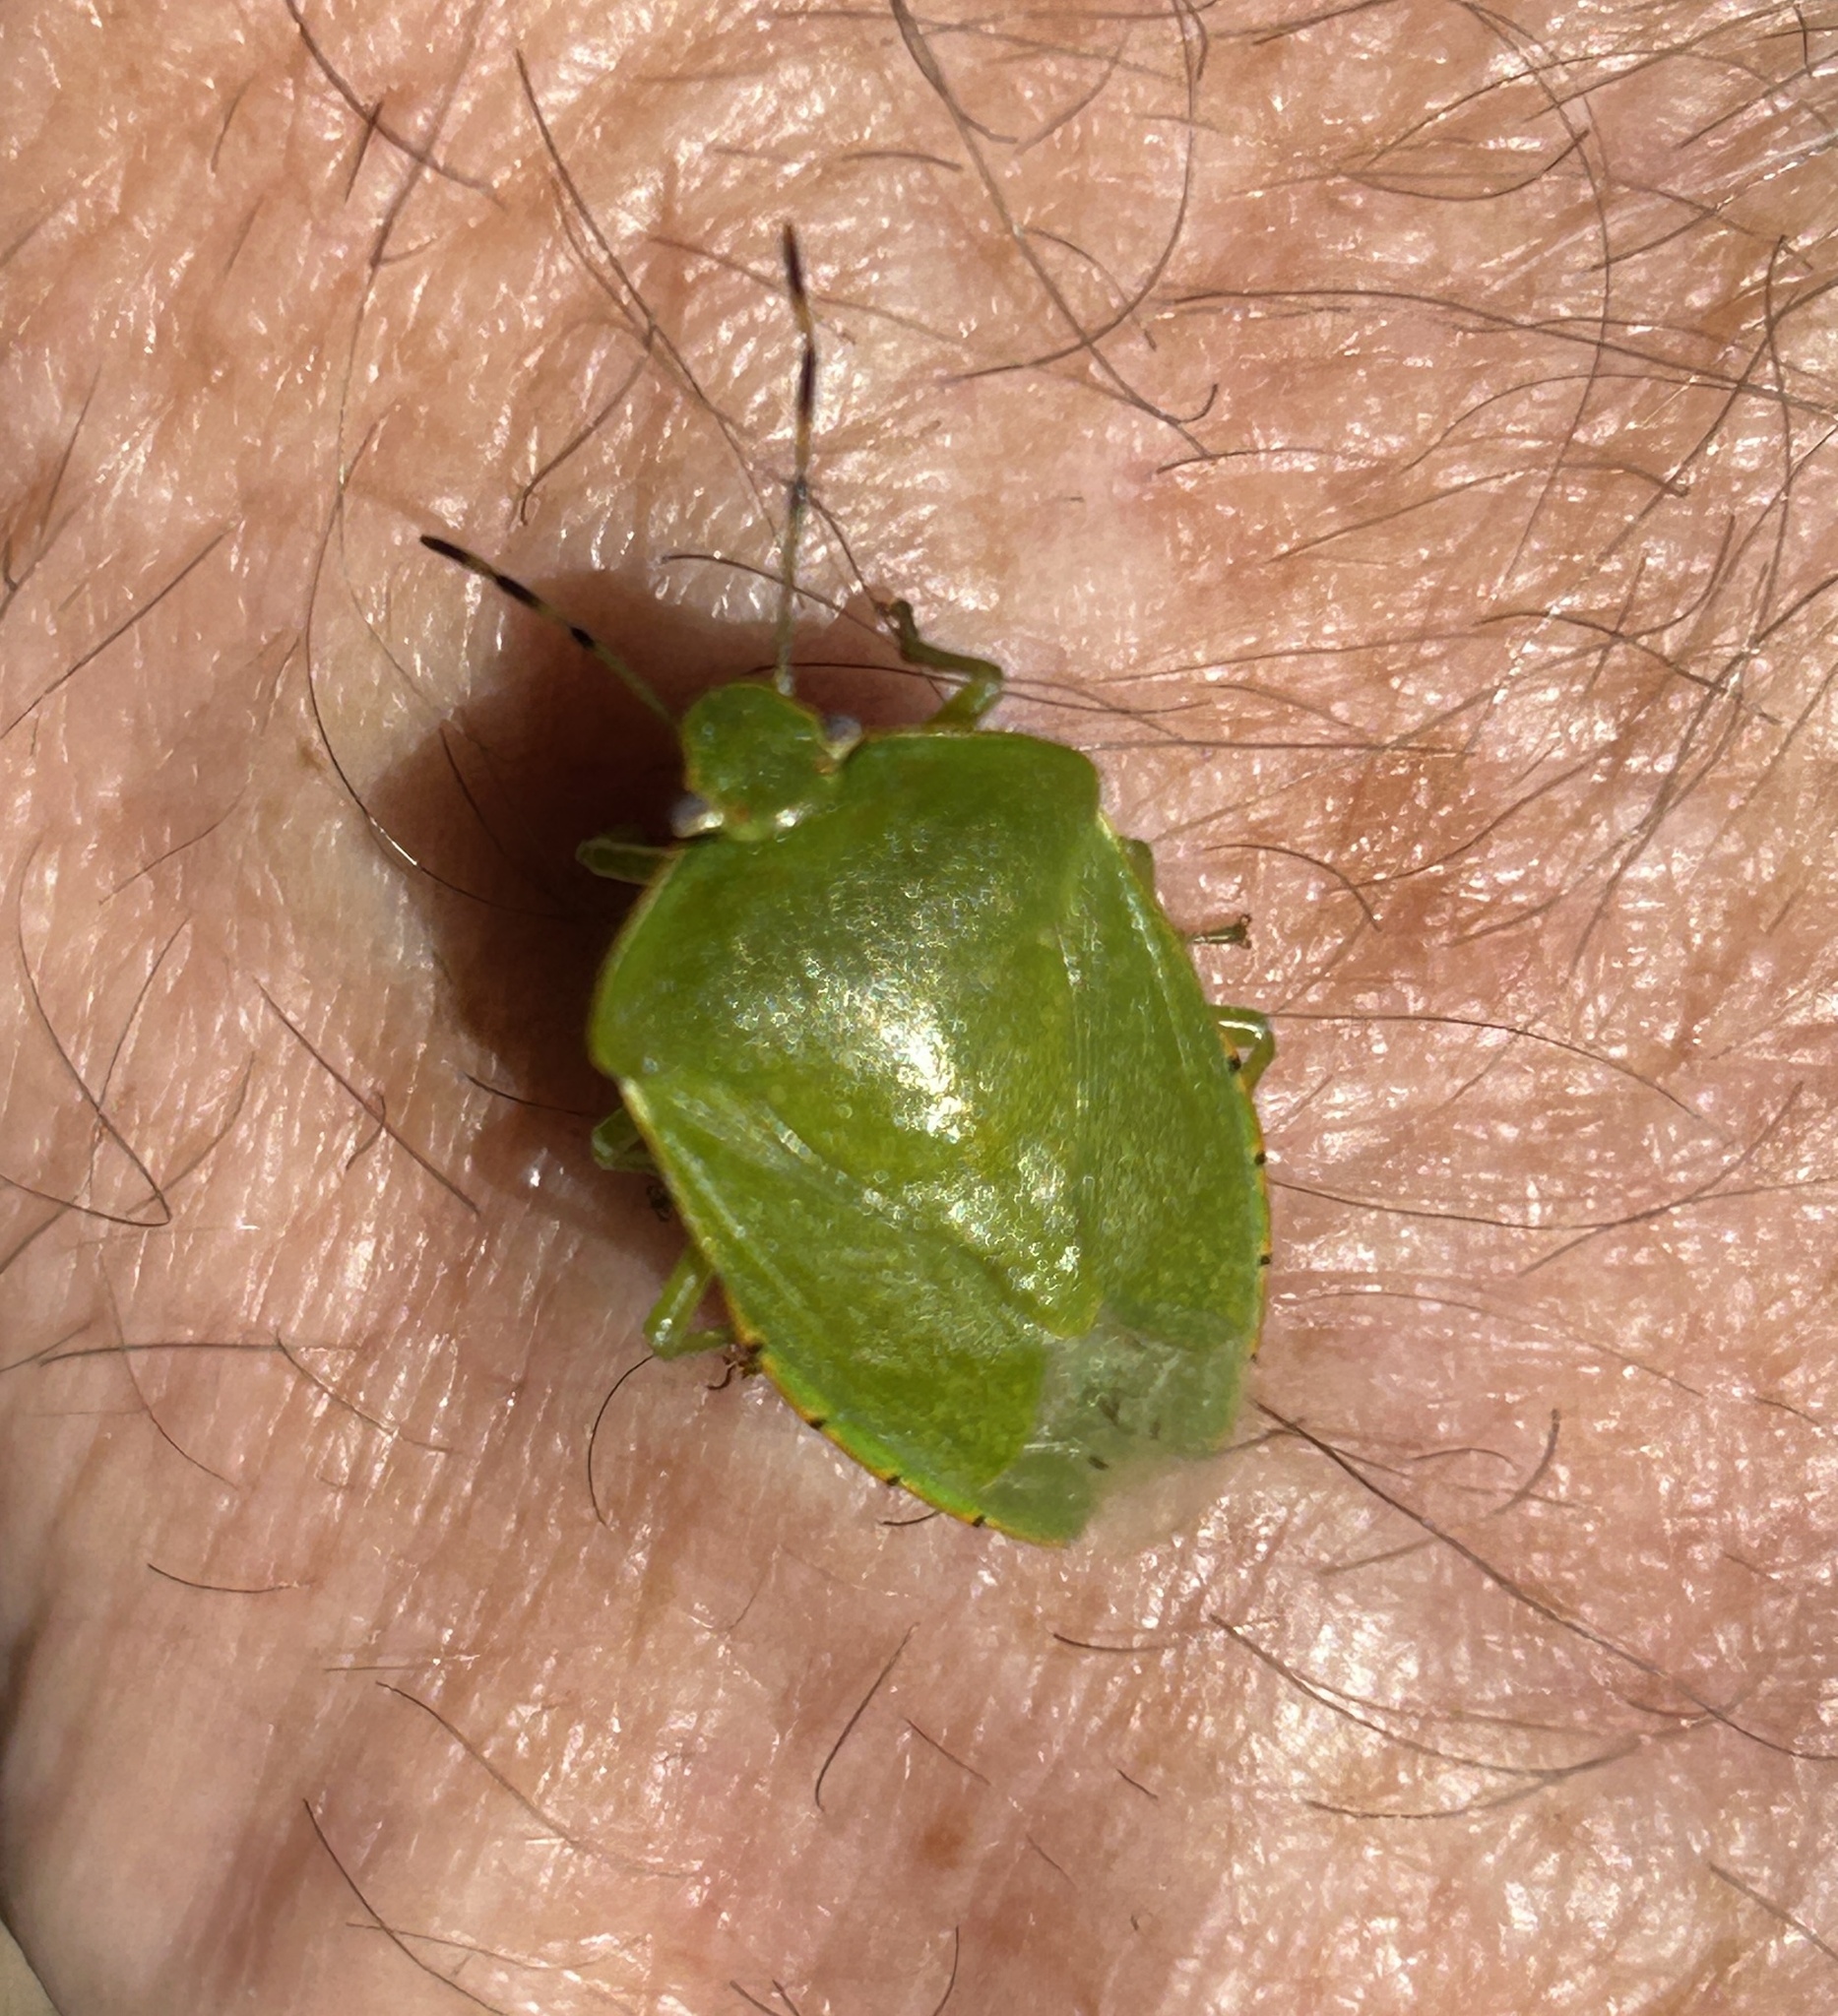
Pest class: stink_bug